Whole Foods Market

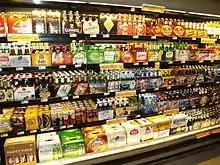
Whole Foods Market has opened wine and beer shops to cater to their upmarket brand. Above, the imported beer case at a Whole Foods beer shop.

In a "Wall Street Journal" article in August 2009, John Mackey acknowledged that his company had lost touch with its natural food roots and would attempt to reconnect with the idea that health was affected by the quality of food consumed. He said, "We sell a bunch of junk." He stated that the company would focus more on health education in its stores. As of 2013, many stores have employed Healthy Eating Specialists who are team members who "answer customers' healthy eating questions and can assist ... in choosing the most nutrient-dense ingredients, suggest satisfying healthy recipes," and help "create a meal plan in keeping with your health goals."